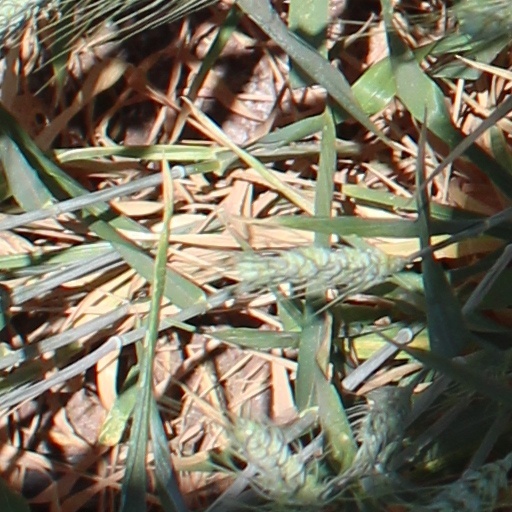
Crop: wheat